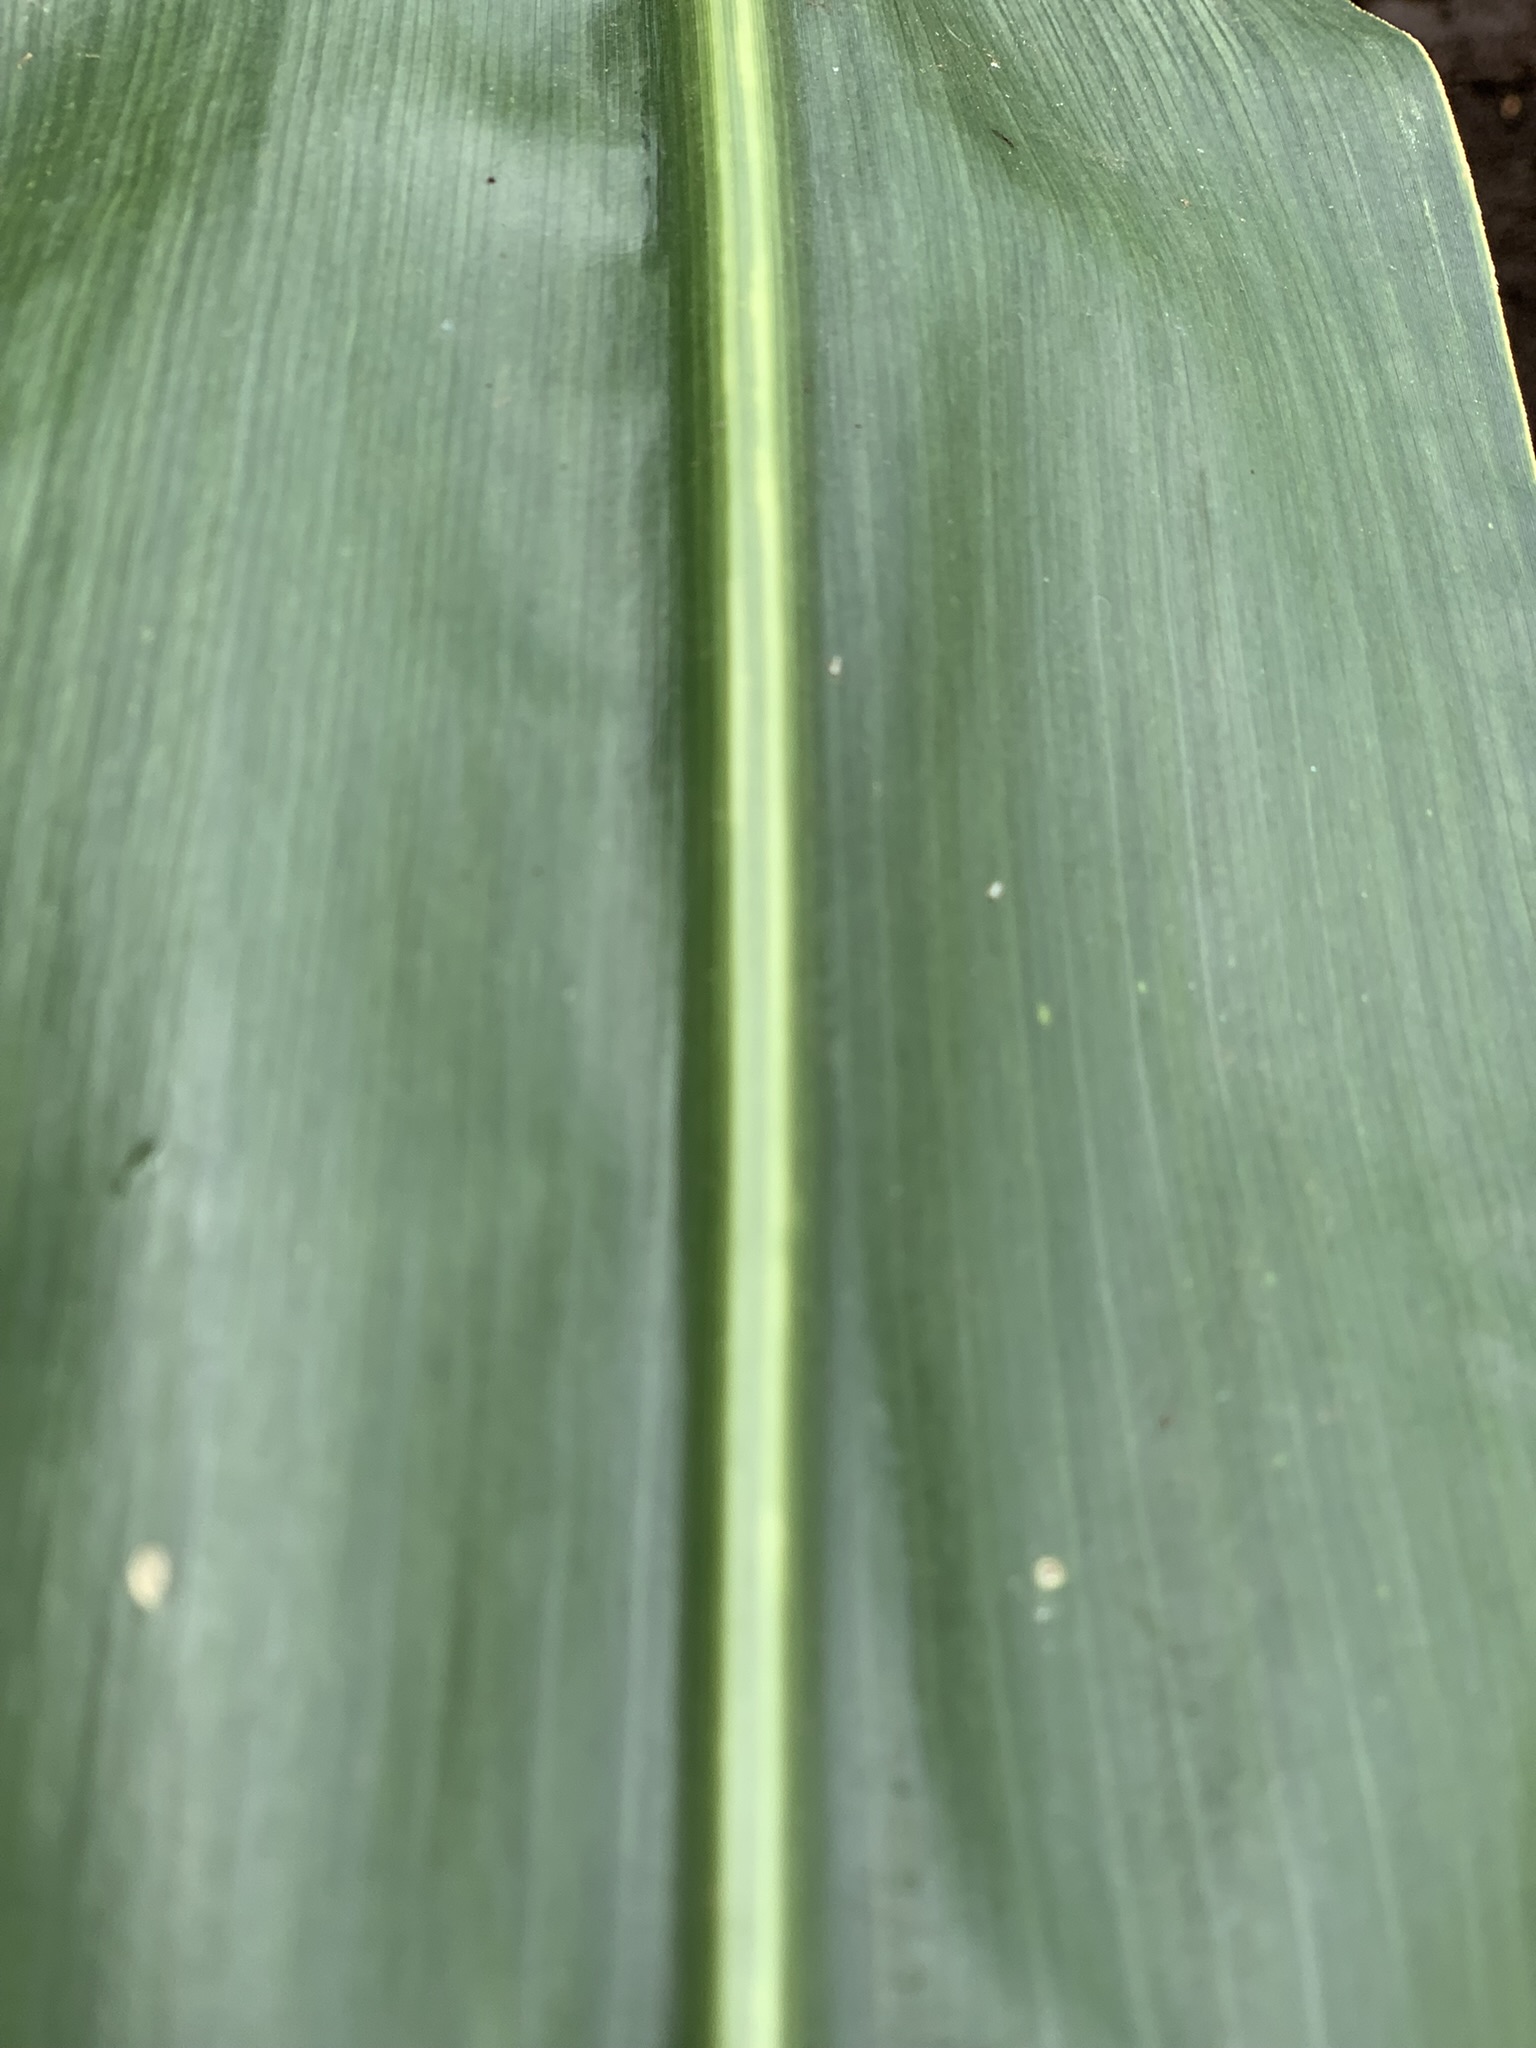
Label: Healthy